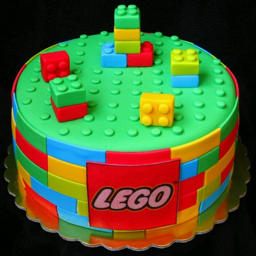
i will buy a cake if we work hard and show that we can all work together !